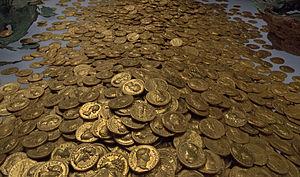
Le musée rhénan de Trèves est l'un des principaux musée archéologiques d'Allemagne. Ses collections s'étendent de la Préhistoire au Baroque en passant par l'occupation romaine et le Moyen Âge ; mais c'est surtout au passé romain de la plus vieille ville d'Allemagne que se consacre cet établissement.
Le trésor romain de Trèves a été mis au jour en 1993 lors de travaux le long de la Feldstrasse : il s'agit de 2518 aurei sur un total estimé à l'origine de 2650, représentant un poids total de 18,5 kg d'or, ce qui en fait le plus gros dépôt de monnaies d'or de l’Empire romain découvert à ce jour. Plus de 99 % des pièces ont été frappées entre 63 et 168 ap. J.-C., ce qui représente environ un dixième de tous les aurei connus pour cette période. Ce trésor forme aujourd'hui le clou des collections du Musée rhénan de Trèves.